Goa Medical College

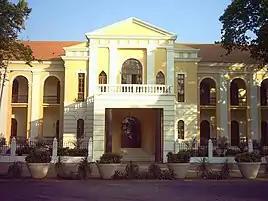
The former building is now used as the offices for the Entertainment Society of Goa (ESG).

200 MBBS and 60 allied health seats filled through NEET-UG. It has an intake of 86 seats for PG courses in which 50% is by All India Quota through NEET-PG.